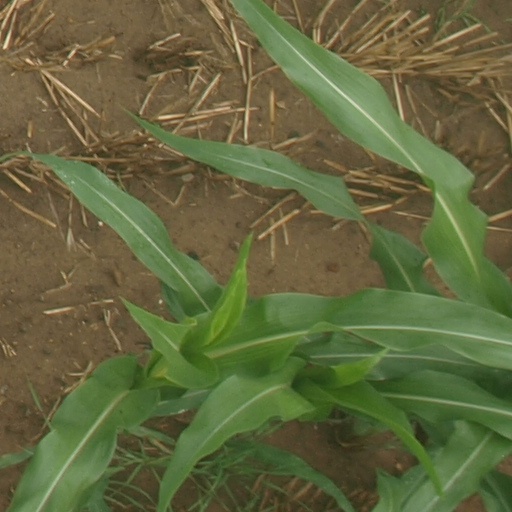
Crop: maize; corn